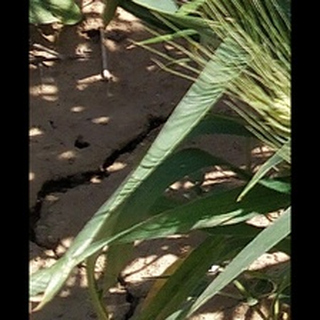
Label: healthy_wheat